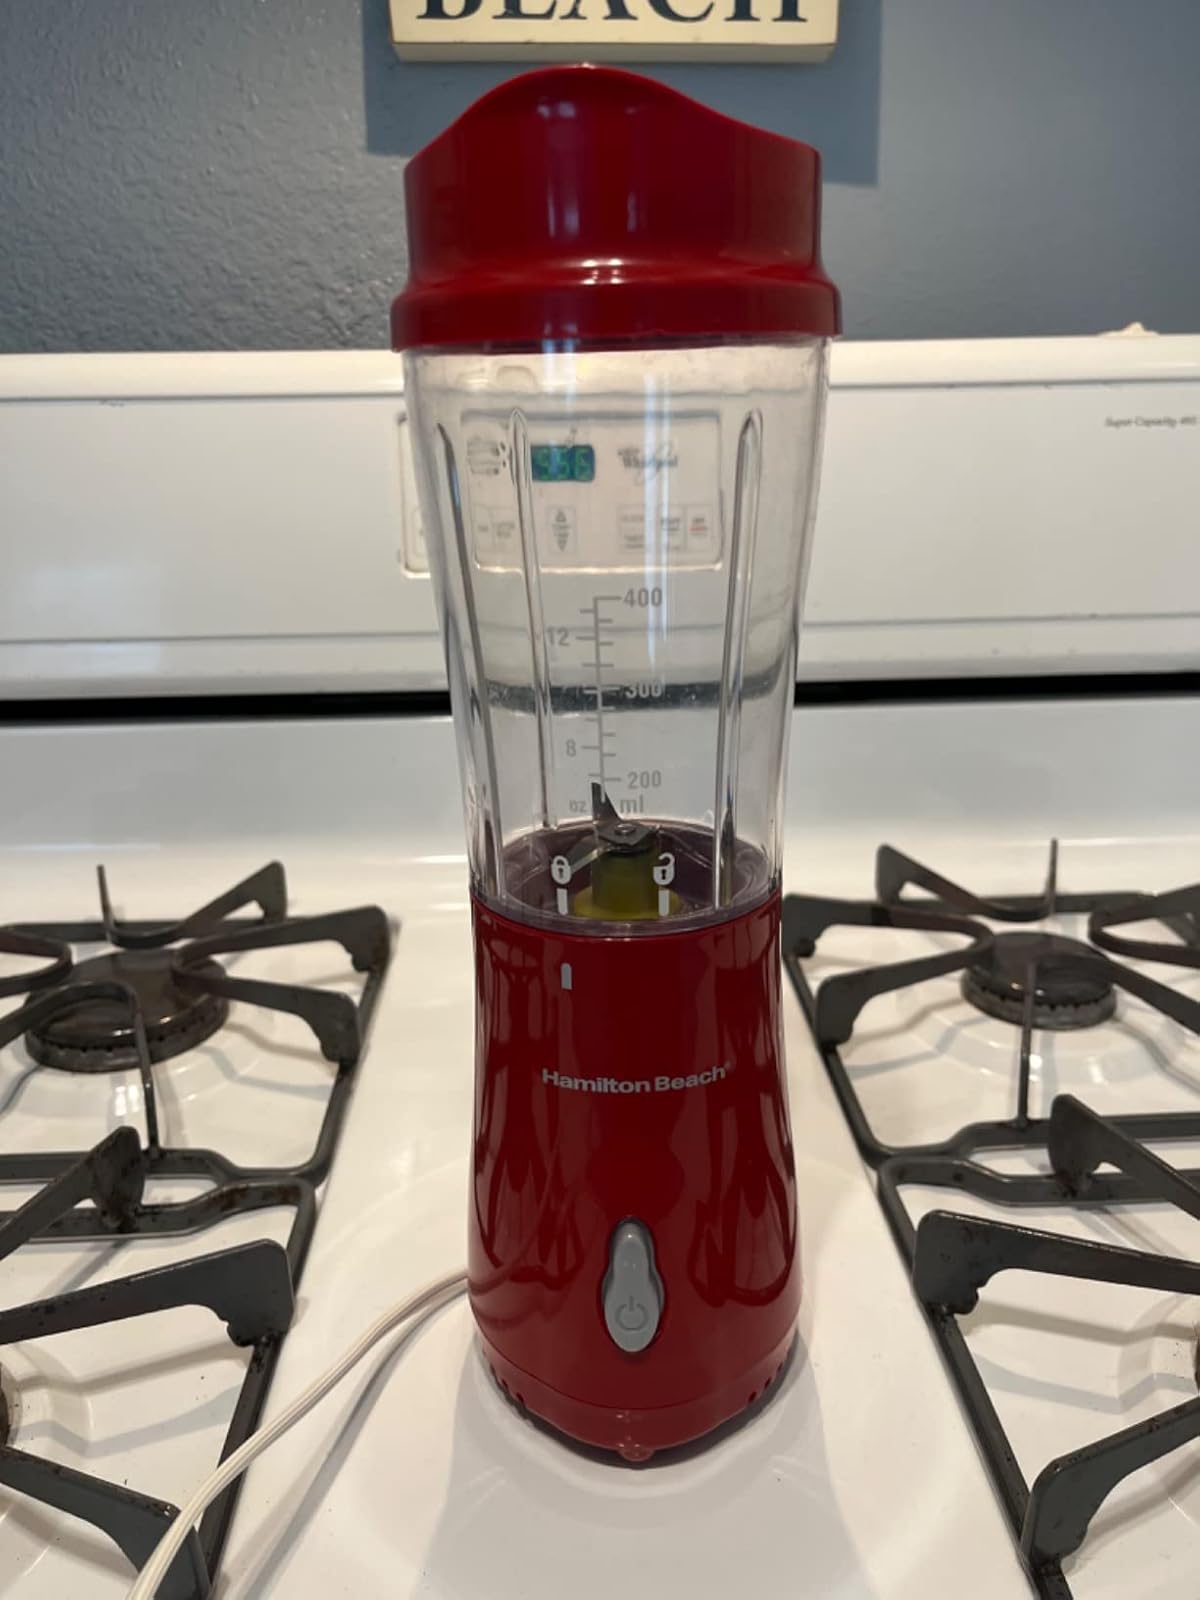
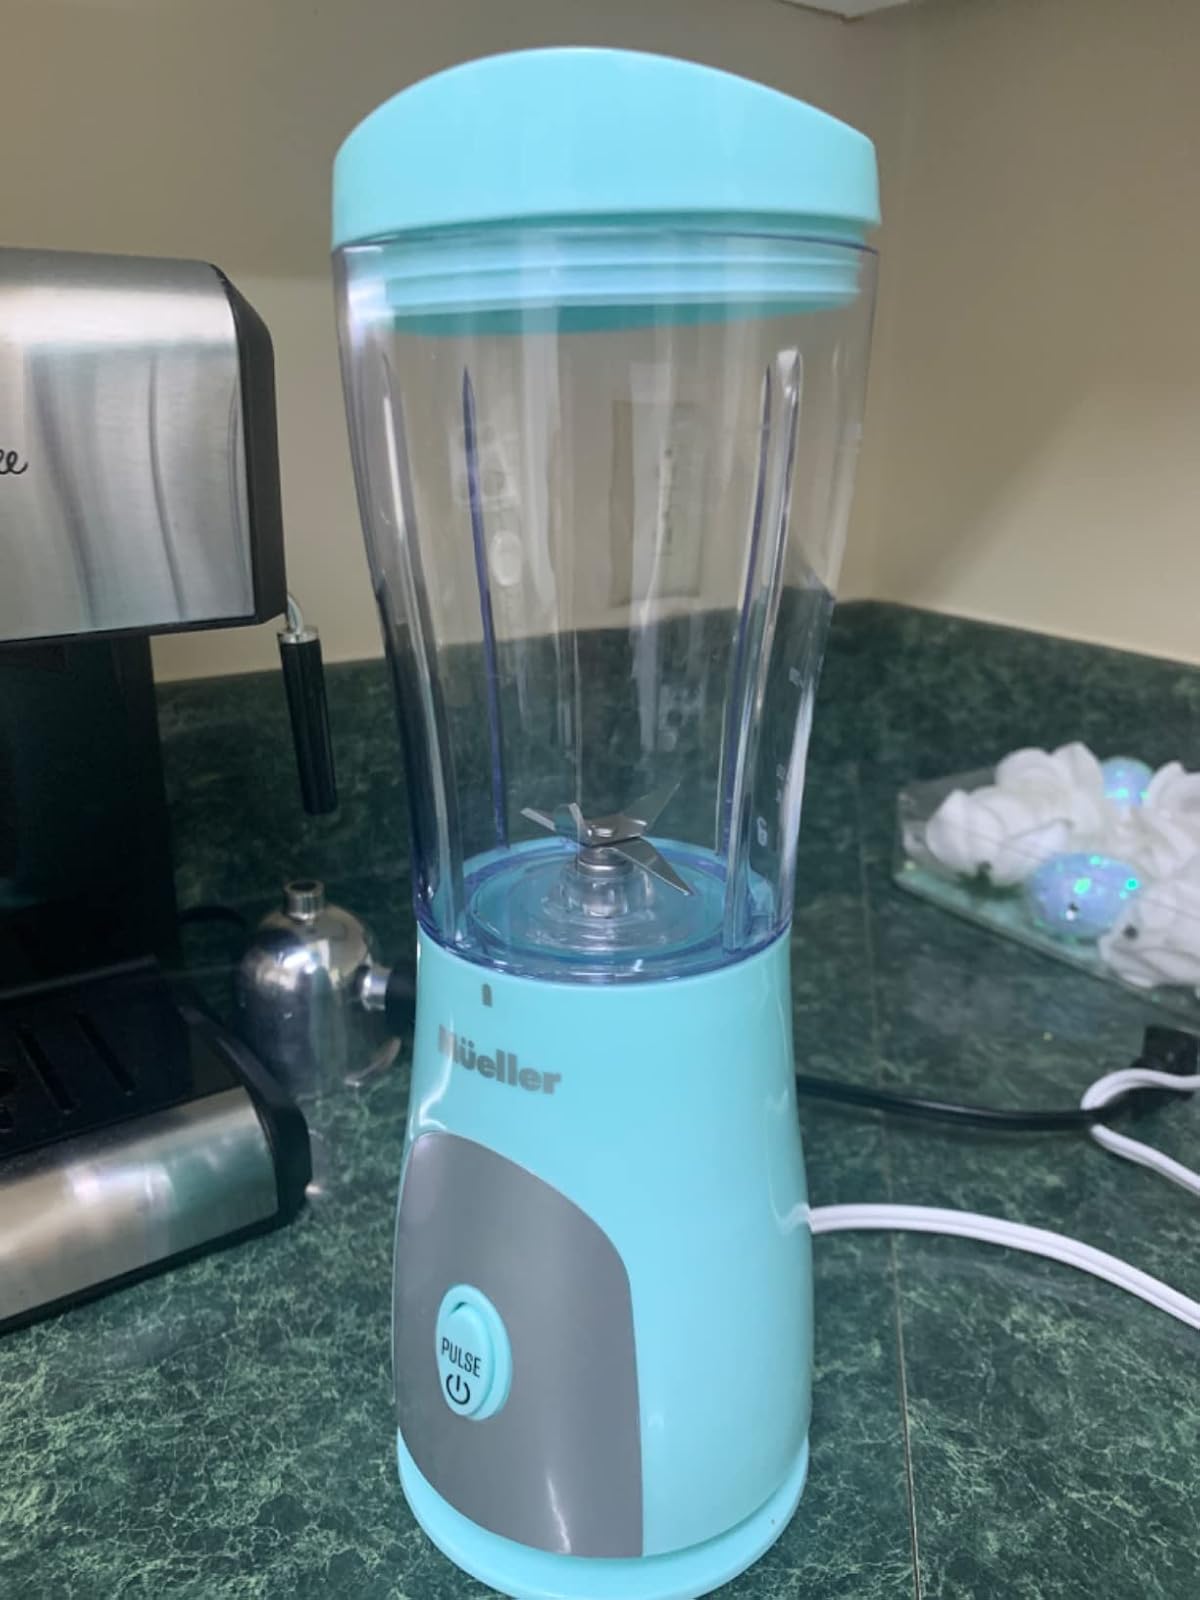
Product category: items_blender
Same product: no